B. J. Hill (American football)

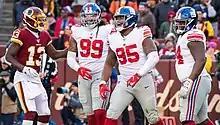
Hill in a game against the Washington Redskins

Hill's statistics dropped in the 2019 season, only recording 36 tackles and one sack.